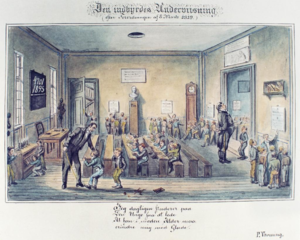
Indbyrdes undervisning
P.C. Klæstrup (†1882)
Karikerende akvarel af en undervisningssituation efter monitørsystemet (Bell-Lancaster-metoden eller 'indbyrdes undervisning'). Af tegneren P.C. Klæstrup (1820-1882)